Luca Filippi

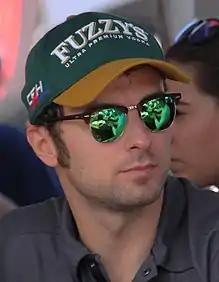
Filippi at the 2015 GoPro Grand Prix of Sonoma

Luca Filippi (born 9 August 1985 in Savigliano, Italy) is an Italian former auto racing driver. He competed in GP2 Series from 2006 to 2012, and the IndyCar Series from 2013 to 2016. In 2008 he was the official Honda Racing F1 test driver.